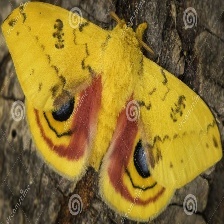
Species: IO MOTH